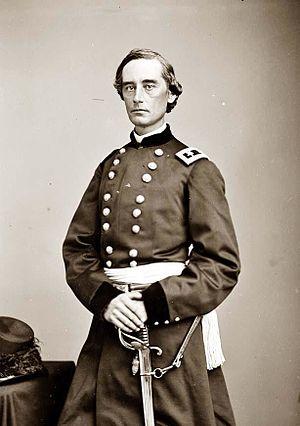
Schuyler Hamilton est un soldat américain, agriculteur, ingénieur, et petit-fils d'Alexander Hamilton.